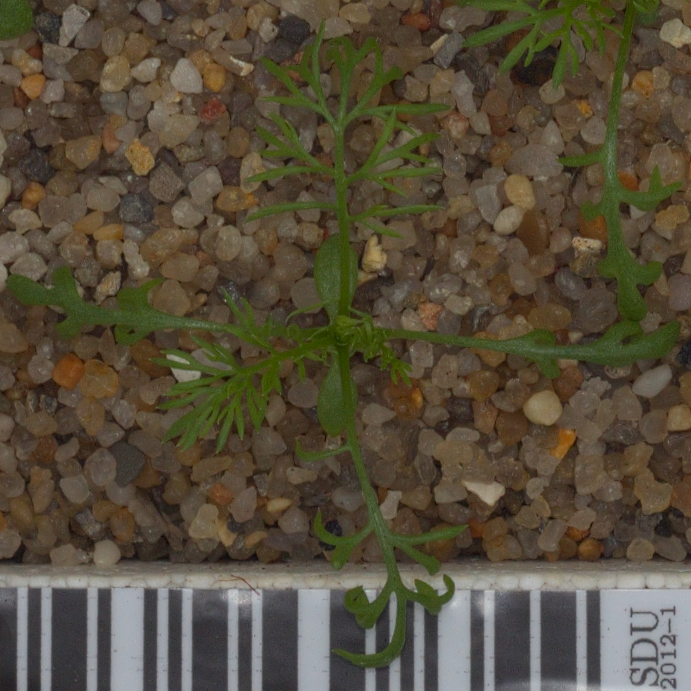
Label: scentless_mayweed